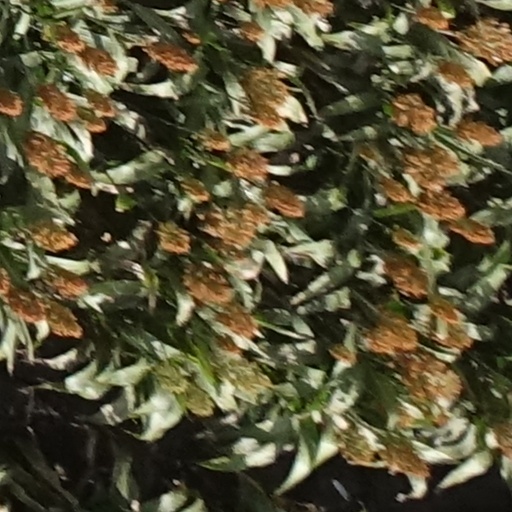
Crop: sorghum